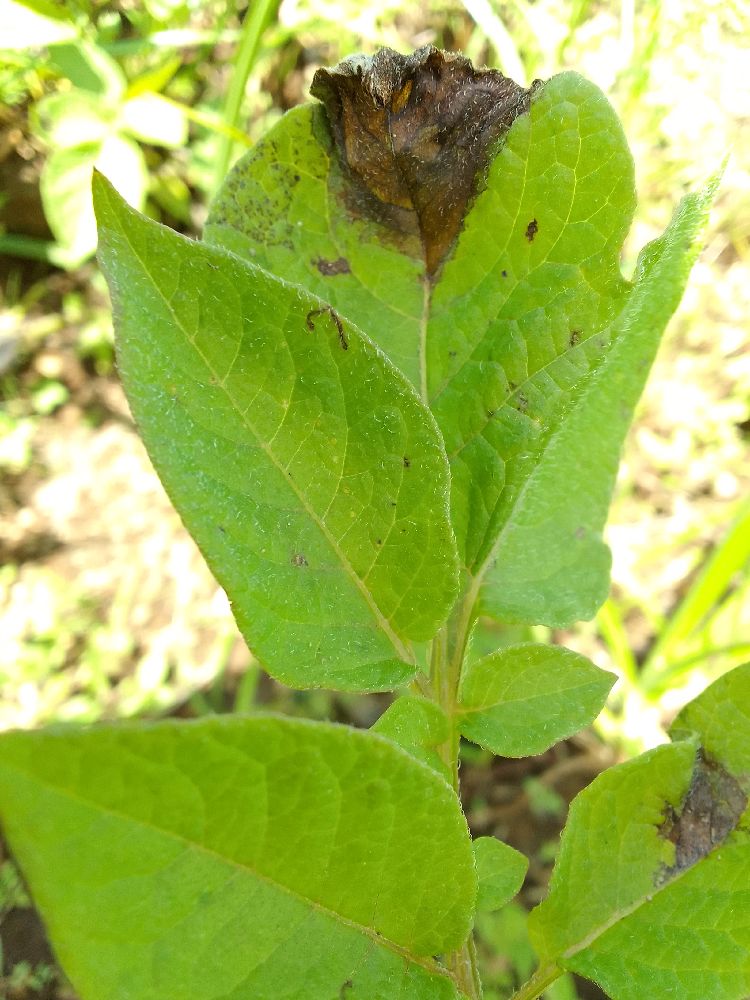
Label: Late blight